Three on a Meathook

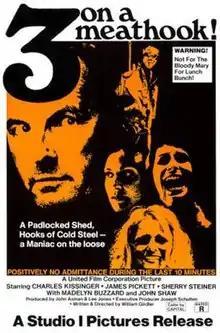
Theatrical release poster

Three on a Meathook is a 1972 horror film written and directed by William Girdler and starring Charles Kissinger, James Pickett and Sherry Steiner. The film is loosely based on the crimes committed by Ed Gein.